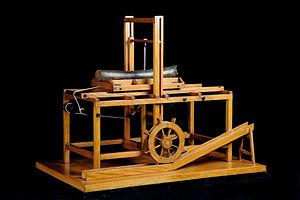
Une scie est un outil à une lame dentée en acier trempé, destinée à couper des matériaux tels que le bois, la pierre, les métaux... Elle est actionnée par divers moyens tels que la force musculaire, l'électricité ou l'eau.